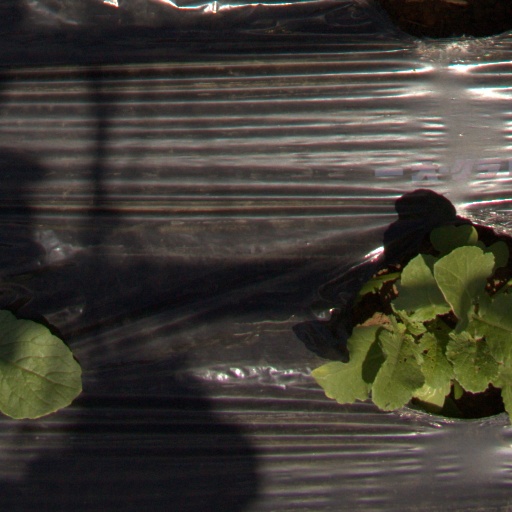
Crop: Jerusalem artichoke